Beni Suef

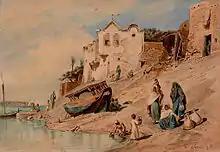

The total area of the governorate is 1,954 square kilometers, and it is divided into six governorates. It is bordered to the north by Giza governorate and Helwan, to the northeast by Suez, to the east by the Red Sea governorate, to the west by Fayoum governorate, and to the south by Minya governorate. This region connects the north of Egypt to the south, and the east to the west, and this identity of centrality has formed the population, civilization, and economic characters of the region. The geographical proximity to vital governorates such as Cairo and Giza is significant, and the governorates of the Red Sea, Suez, Fayoum and Ismailia tourist areas all act as markets for the industrial products made in Beni Suef.